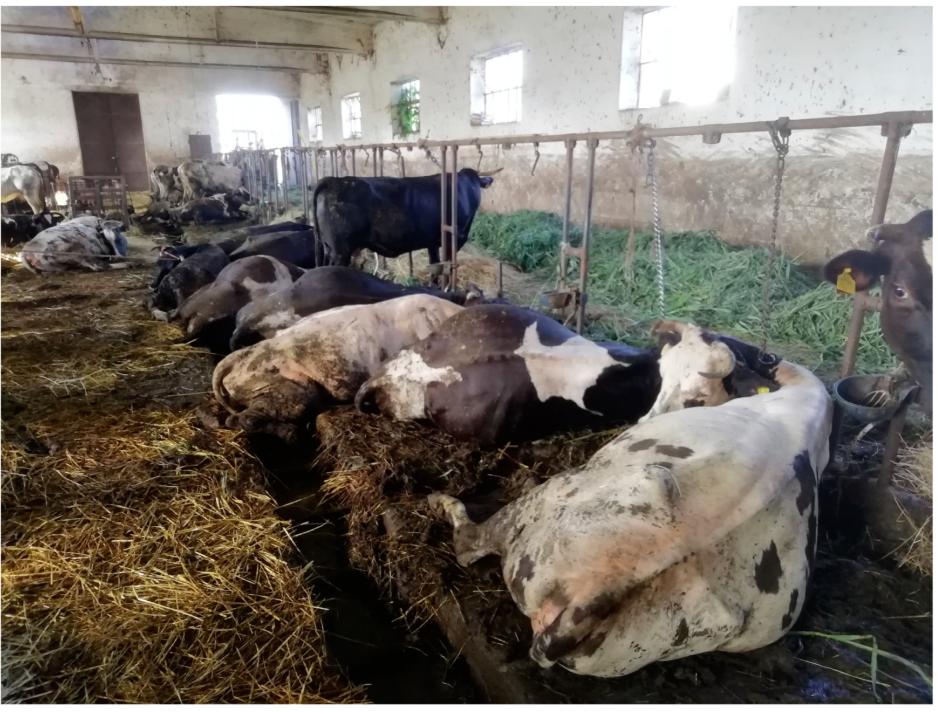
Zizi za ng'ombe zimepumzika ndani ya banda la mifugo. Ng'ombe wengi wamelala juu ya majani makavu na nyasi. Kuna chakula cha kijani kilipangwa kando. Banda lina madirisha na ukuta wa mawe. Ng'ombe ni warangi mbalimbali, weupe weusi na wa madoa. Mazingira ni ya shamba la kilimo cha mifugo wa kisasa.